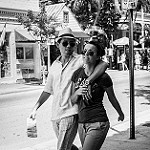
Label: street